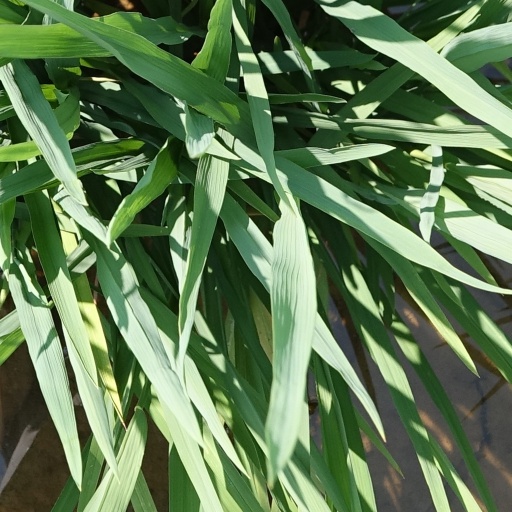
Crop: rice